Blanche of Lancaster

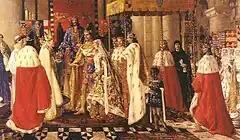
The Marriage of John of Gaunt and Blanche of Lancaster in Reading Abbey on 19 May 1359 by Horace Wright (1914), in the Museum of Reading

On 19 May 1359, at Reading Abbey, Reading, Berkshire, Blanche married her third cousin, John of Gaunt, fourth son of King Edward III. The whole royal family was present at the wedding, and the King gave Blanche expensive gifts of jewellery.